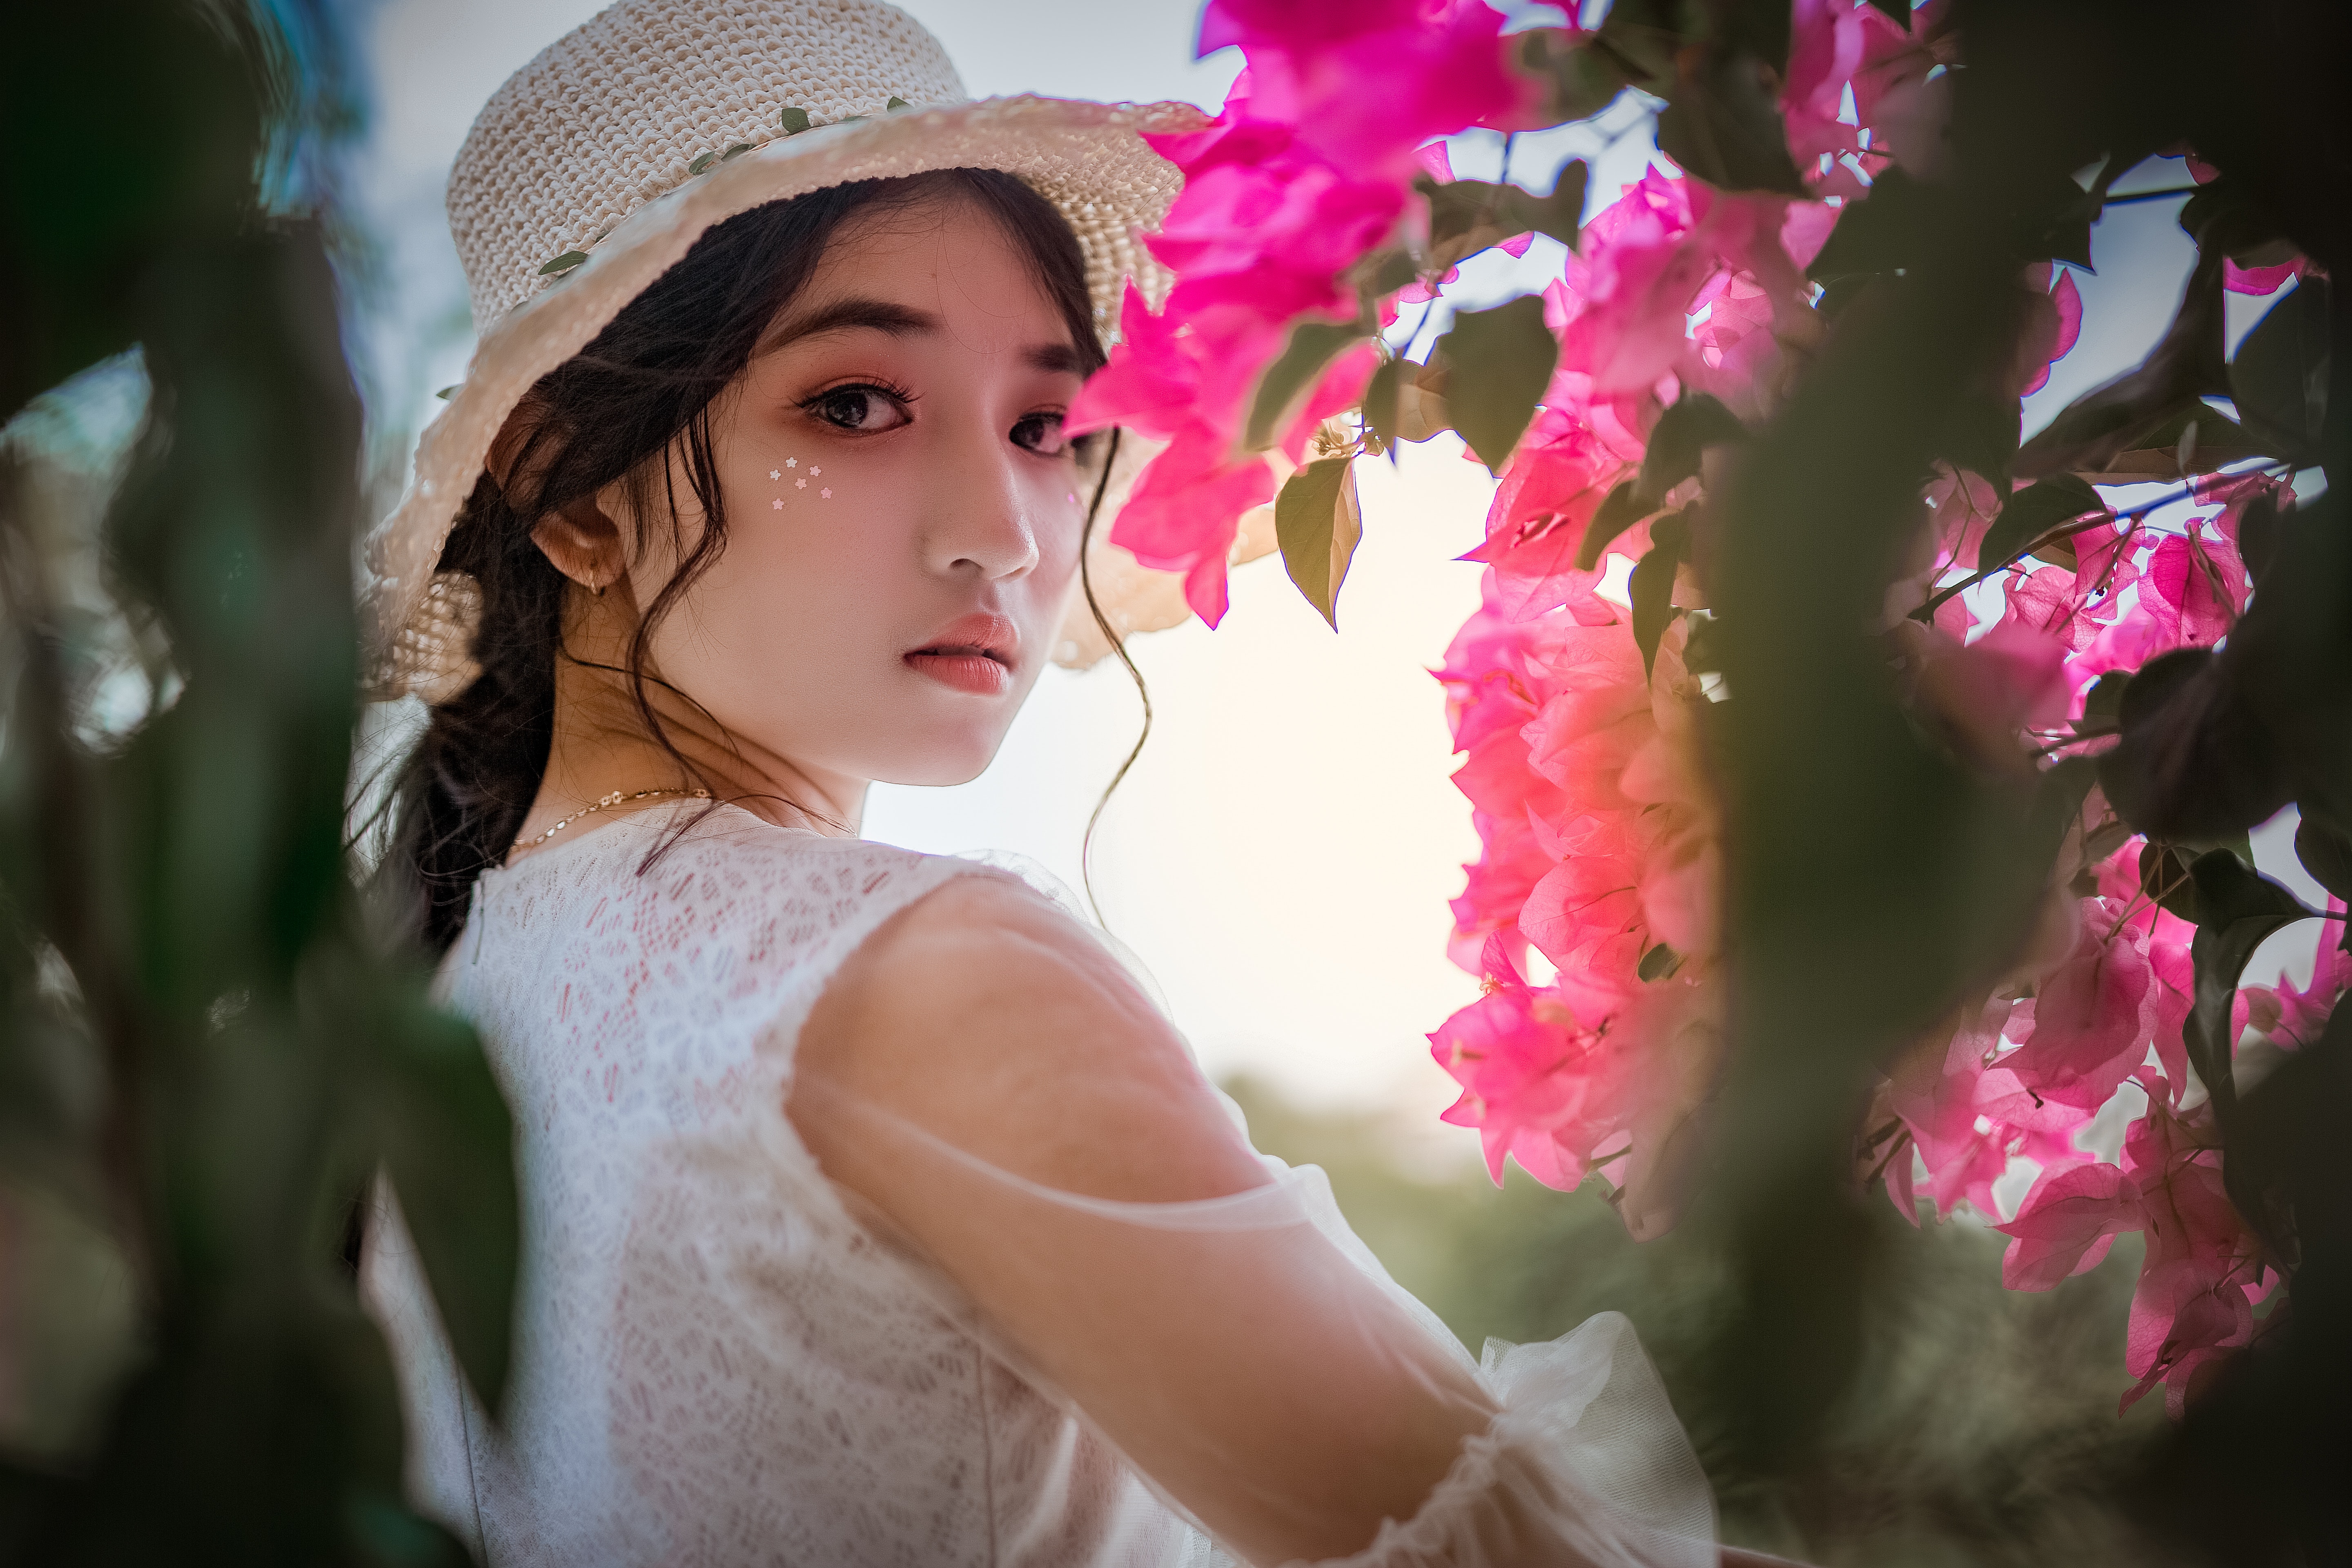
pink, white, beauty, lip, fashion, spring, flower, dress, eye, photography, headgear, photo shoot, plant, smile, petal, brown hair, hat, fashion accessory, model, headpiece, Colorfulness, flash photography